Fossil trade

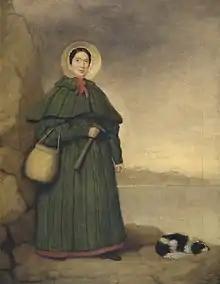
Mary Anning, a famous collector and seller of fossils

Ever since the early 19th century, there has been a considerable commercial interest in fossils. The increasing growth of the fossil market in recent decades is often traced back to the auction of the "Tyrannosaurus" skeleton known as Sue in 1997 for $8.3 million. According to the head of science and natural history at Christie's, James Hyslop, the market in fossils has been growing consistently since 2007. Due to the increased awareness of the lucrative nature of fossils, many landowners have become more reluctant to work with scientists, preferring to instead offer prospecting rights to the highest bidder.